Holby City series 18

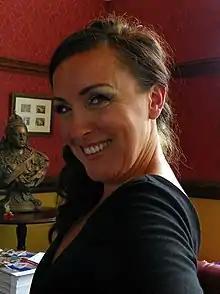
Fran Reynolds actress Carli Norris ("pictured") departed the series in episode 11.

Norris departed the serial in episode 11 at the conclusion of Fran's storyline. Letang made her final appearance as Adele in episode 25 after over two years in the role. Gilet also departed the serial and Jesse made his final appearance in episode 27. Hull temporarily departed the serial in episode 31, although returned in episode 48. Ostlere opted to quit his role as Arthur, with producers making the decision to kill off his character. The actor decided to leave to pursue new challenges, but stated the decision was "difficult". Arthur departed in episode 35 when he died following a battle with terminal cancer. Walsh left her role as Cara after appearing on the serial for a year. The character departed in episode 37.